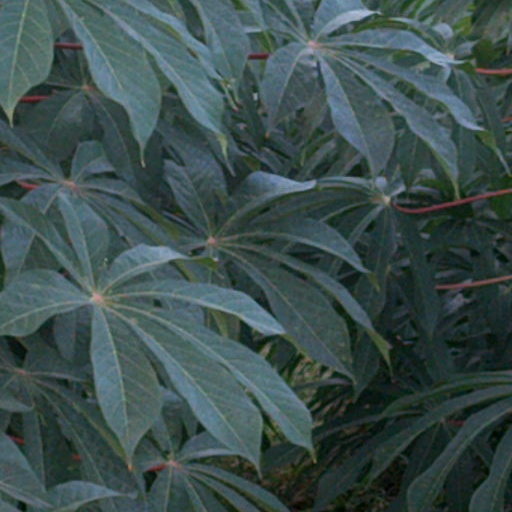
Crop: cassava